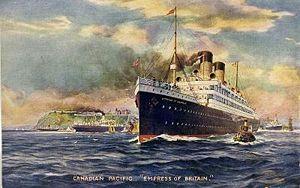
Le RMS Empress of Britain était un paquebot transatlantique de la Canadian Pacific Steamship Company lancé le 11 novembre 1905 et qui assurait la liaison régulière entre le Canada et le Royaume-Uni entre 1906 et 1922, à l'exception de la période de la Première Guerre mondiale.